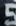
Number: 5